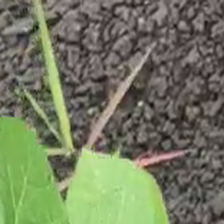
Weed species: Digitaria_SP_(Digitaria Sanguinalis )